James Oliver Van de Velde

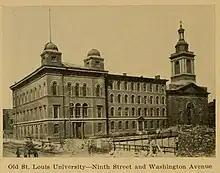
St. Louis University, St. Louis, Missouri, first campus (1910)

Van de Velde was ordained into the priesthood in Baltimore for the Jesuit Order on September 25, 1827, by Archbishop Ambrose Maréchal. After his ordination, Van de Velde remained at Georgetown to complete his education. The Jesuits also assigned him to serve as chaplain at the Georgetown Visitation Preparatory School, a school for Catholic girls. In 1829, he was named pastor of the mission churches in Rockville and Rock Creek in Maryland.